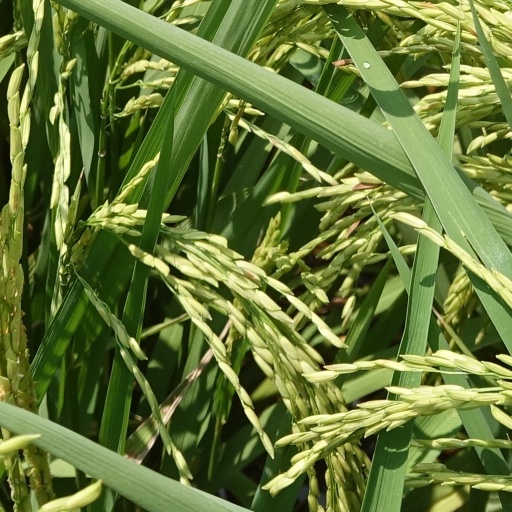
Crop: rice